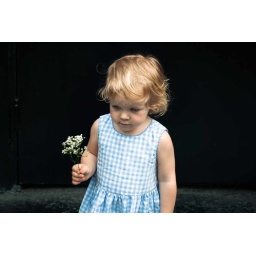
My friends little girl on a side of the sidewalk in NYC.